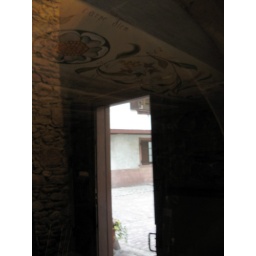
through a glass door in the hotel lobby- the painted tiles are on the ceiling- the front door you see is a reflection.